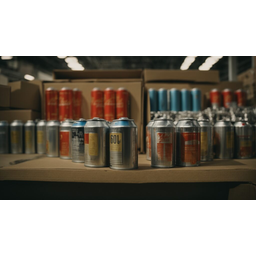
Label: metal